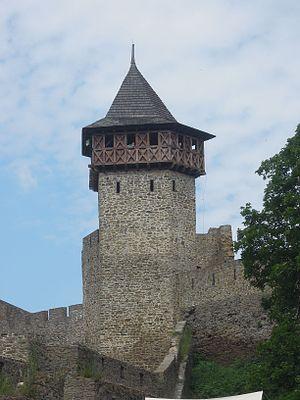
Helfštýn, est un château à 15 kilomètres à l'est de Přerov, dans la région d'Olomouc en Moravie centrale, en République tchèque. L'histoire de Helfštýn est étroitement liée au développement de la ville voisine de Lipník nad Bečvou, qui possède un certain nombre de monuments architecturaux précieux, dont le château classique et l'une des plus anciennes synagogues de style gothique tardif de la République tchèque.